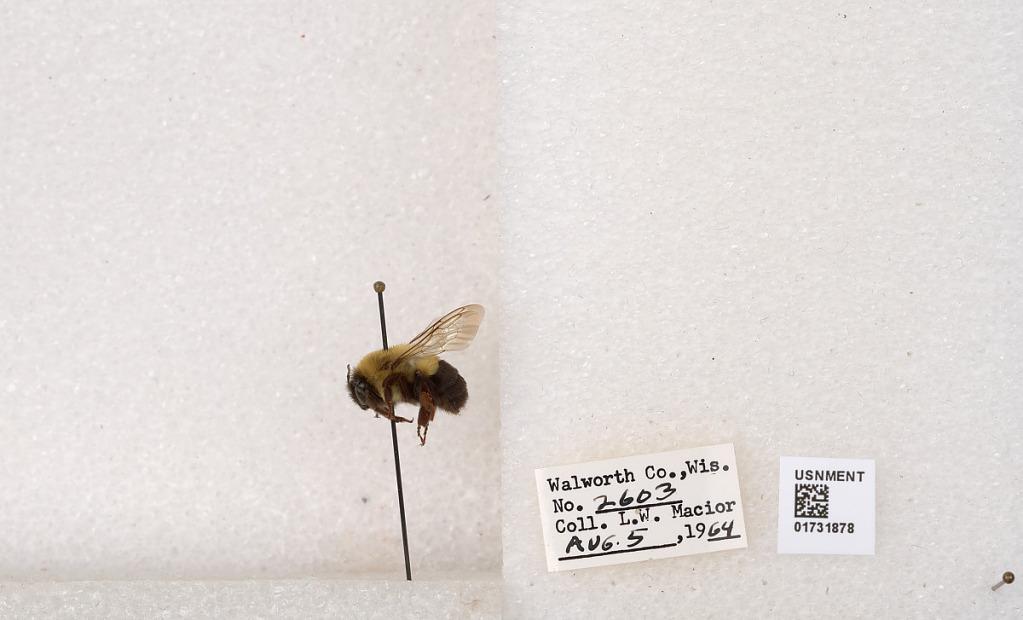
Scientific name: Bombus impatiens Cresson
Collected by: L. Macior
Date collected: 1964-8-5
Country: United States
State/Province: Wisconsin
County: Walworth
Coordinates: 42.6685, -88.5419